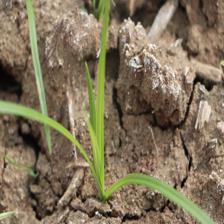
Label: Grass